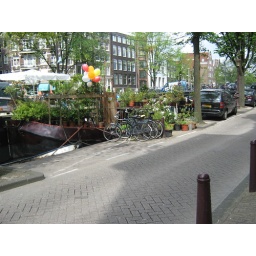
beautiful house boat there were some people on it having a tea party by the looks of it!!!